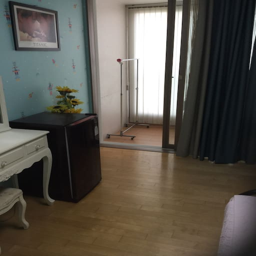
the view through the a big window into the balcony .